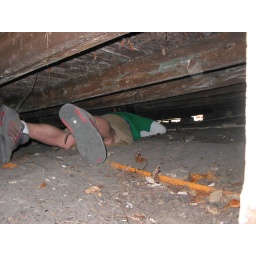
Our Scouts rescued wild puppies from under abandoned houses - Hurricane Katrina Easter Mission - April 2006